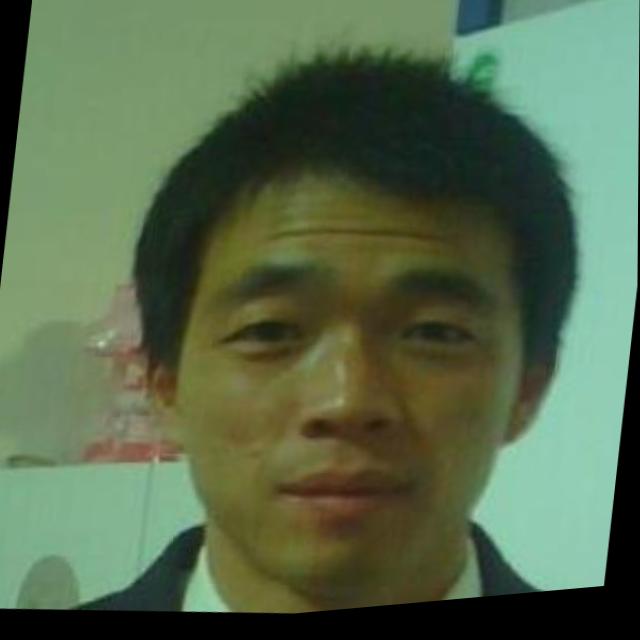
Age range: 21-44